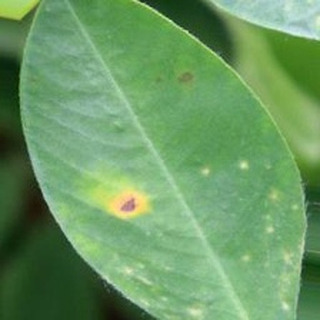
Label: groundnut_early_leaf_spot